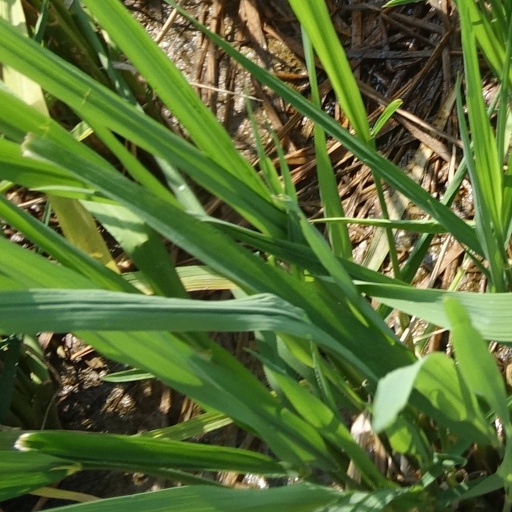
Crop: rice